Kilmainham Gaol

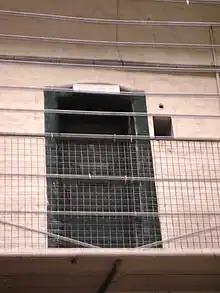
Cell of Éamon de Valera.

In an attempt to relieve the overcrowding, 30 female cells were added to the Gaol in 1840. These improvements had not been made long before the Great Famine occurred, and Kilmainham was overwhelmed with the increase of prisoners.